Lubov Zsiltzova-Lisenko

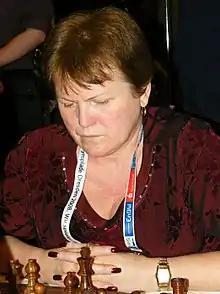
Zsiltzova-Lisenko in 2008

Lubov Zsiltzova-Lisenko (born 20 October 1956) is a Ukrainian chess player who holds the title of FIDE title of Woman International Master (WIM, 1996). She won the Ukrainian Women's Chess Championship in 1978 and is a two-time Women's Chess Olympiad individual gold medal winner (1994, 2006).